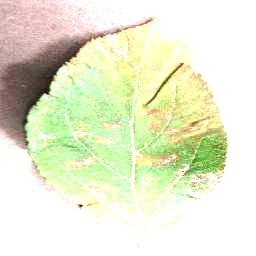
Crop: apple
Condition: cedar_rust